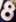
Number: 8